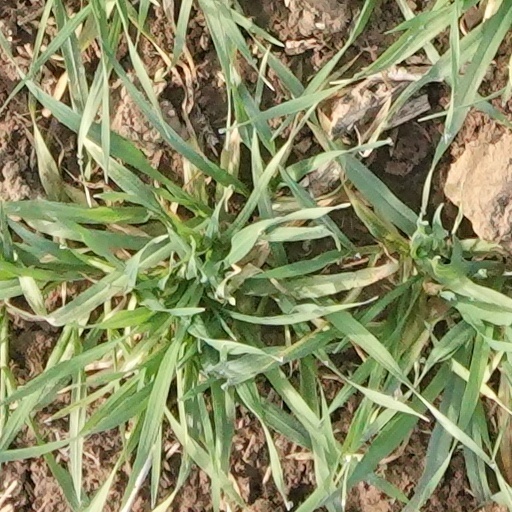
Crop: wheat